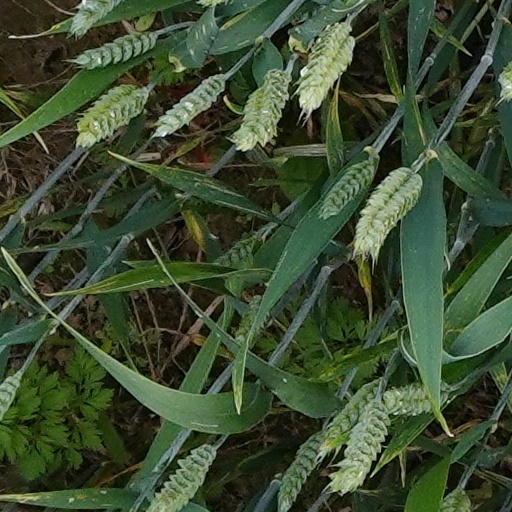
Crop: wheat